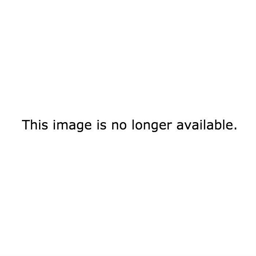
police outside the house believed to belong to page .